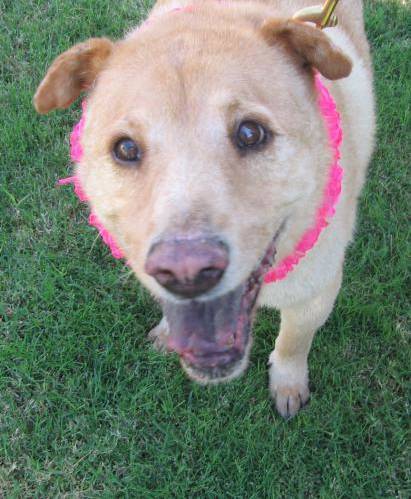
Label: dog